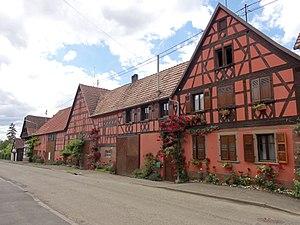
Issenhausen est une commune française de la plaine d'Alsace située à 29,2 km au nord-ouest de Strasbourg dans le département du Bas-Rhin, en région Grand Est.